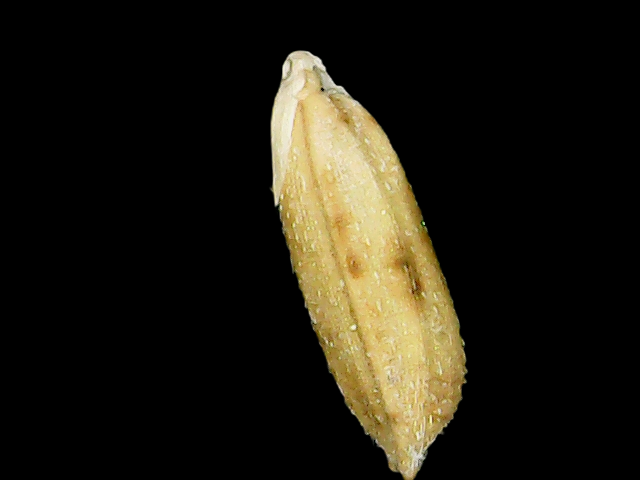
Rice variety: Bd51